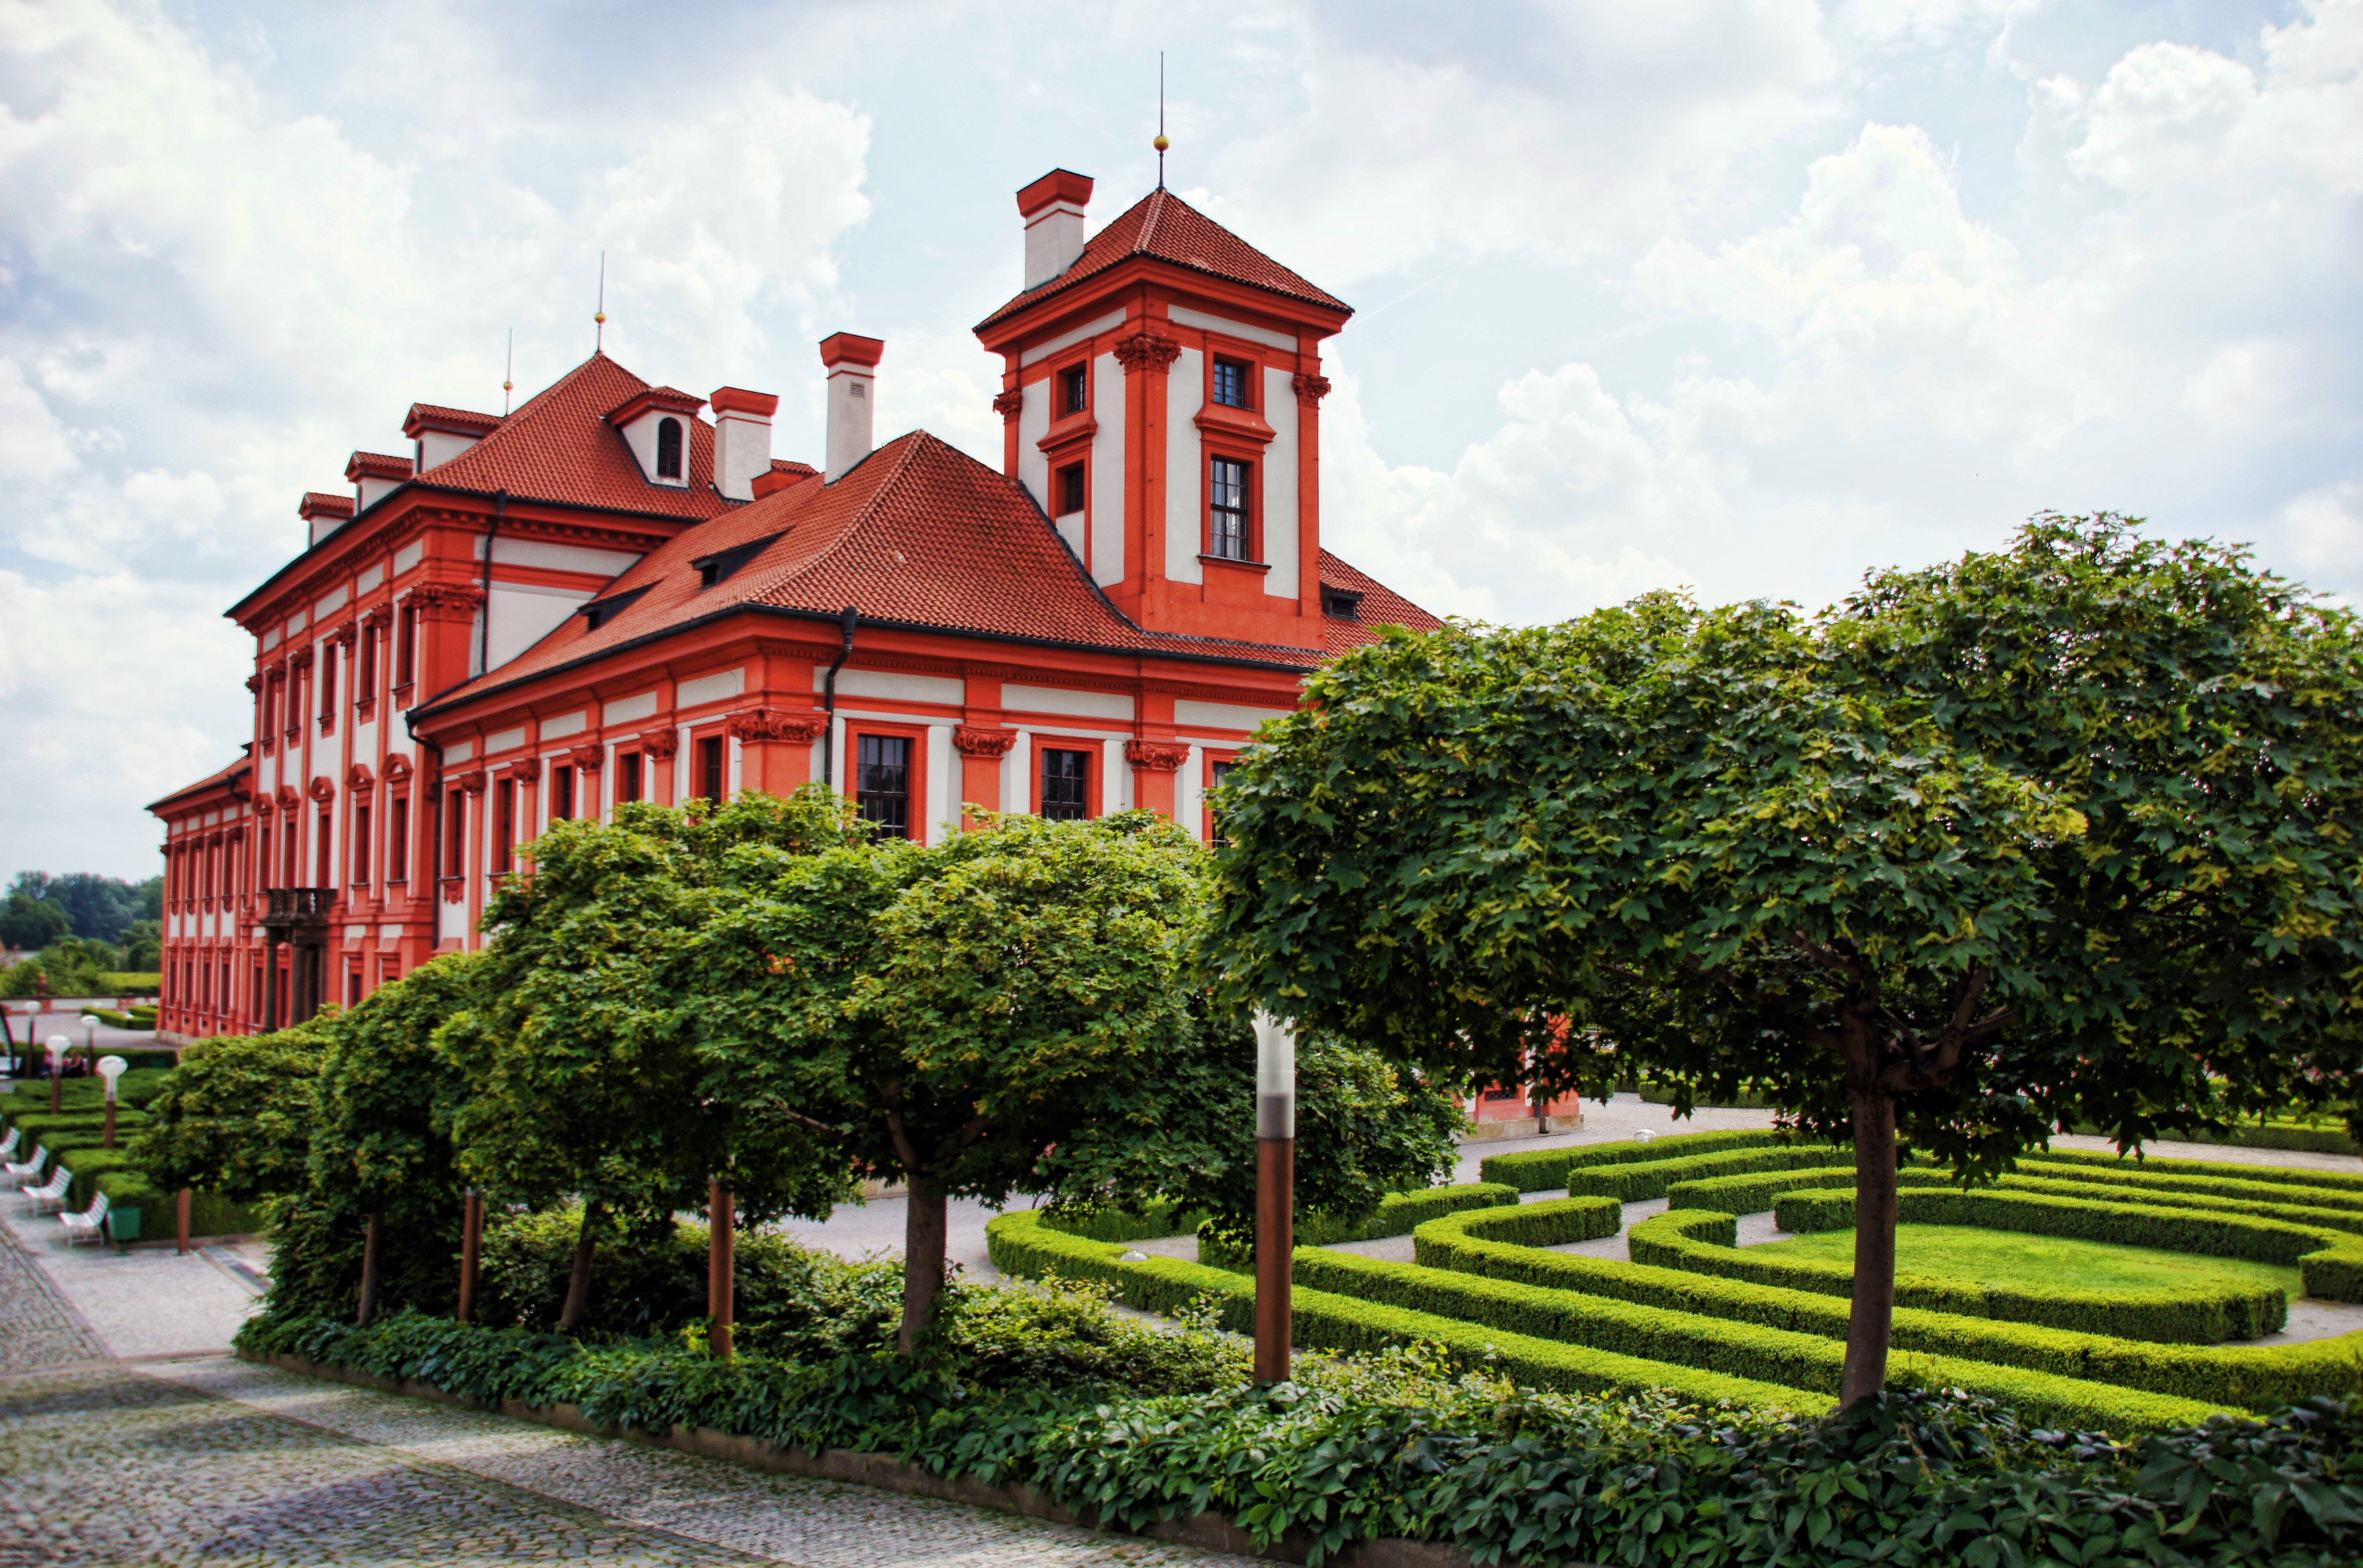
mansion, house, building, palace, home, castle, facade, residence, property, prague, garden, trees, estate, neighbourhood, manor house, real estate, schlossgarten, concluded trojans, residential area